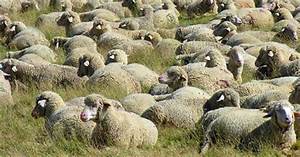
Label: pecora